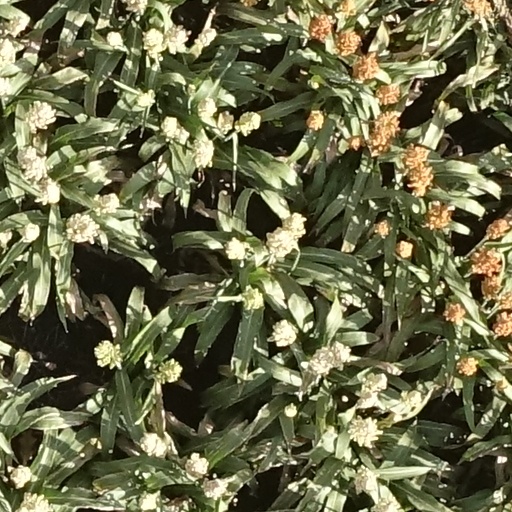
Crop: sorghum